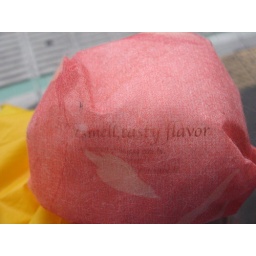
It's hard to see, but the flowers also were wrapped in paper that said &amp;quot;smell tasty flavor&amp;quot;